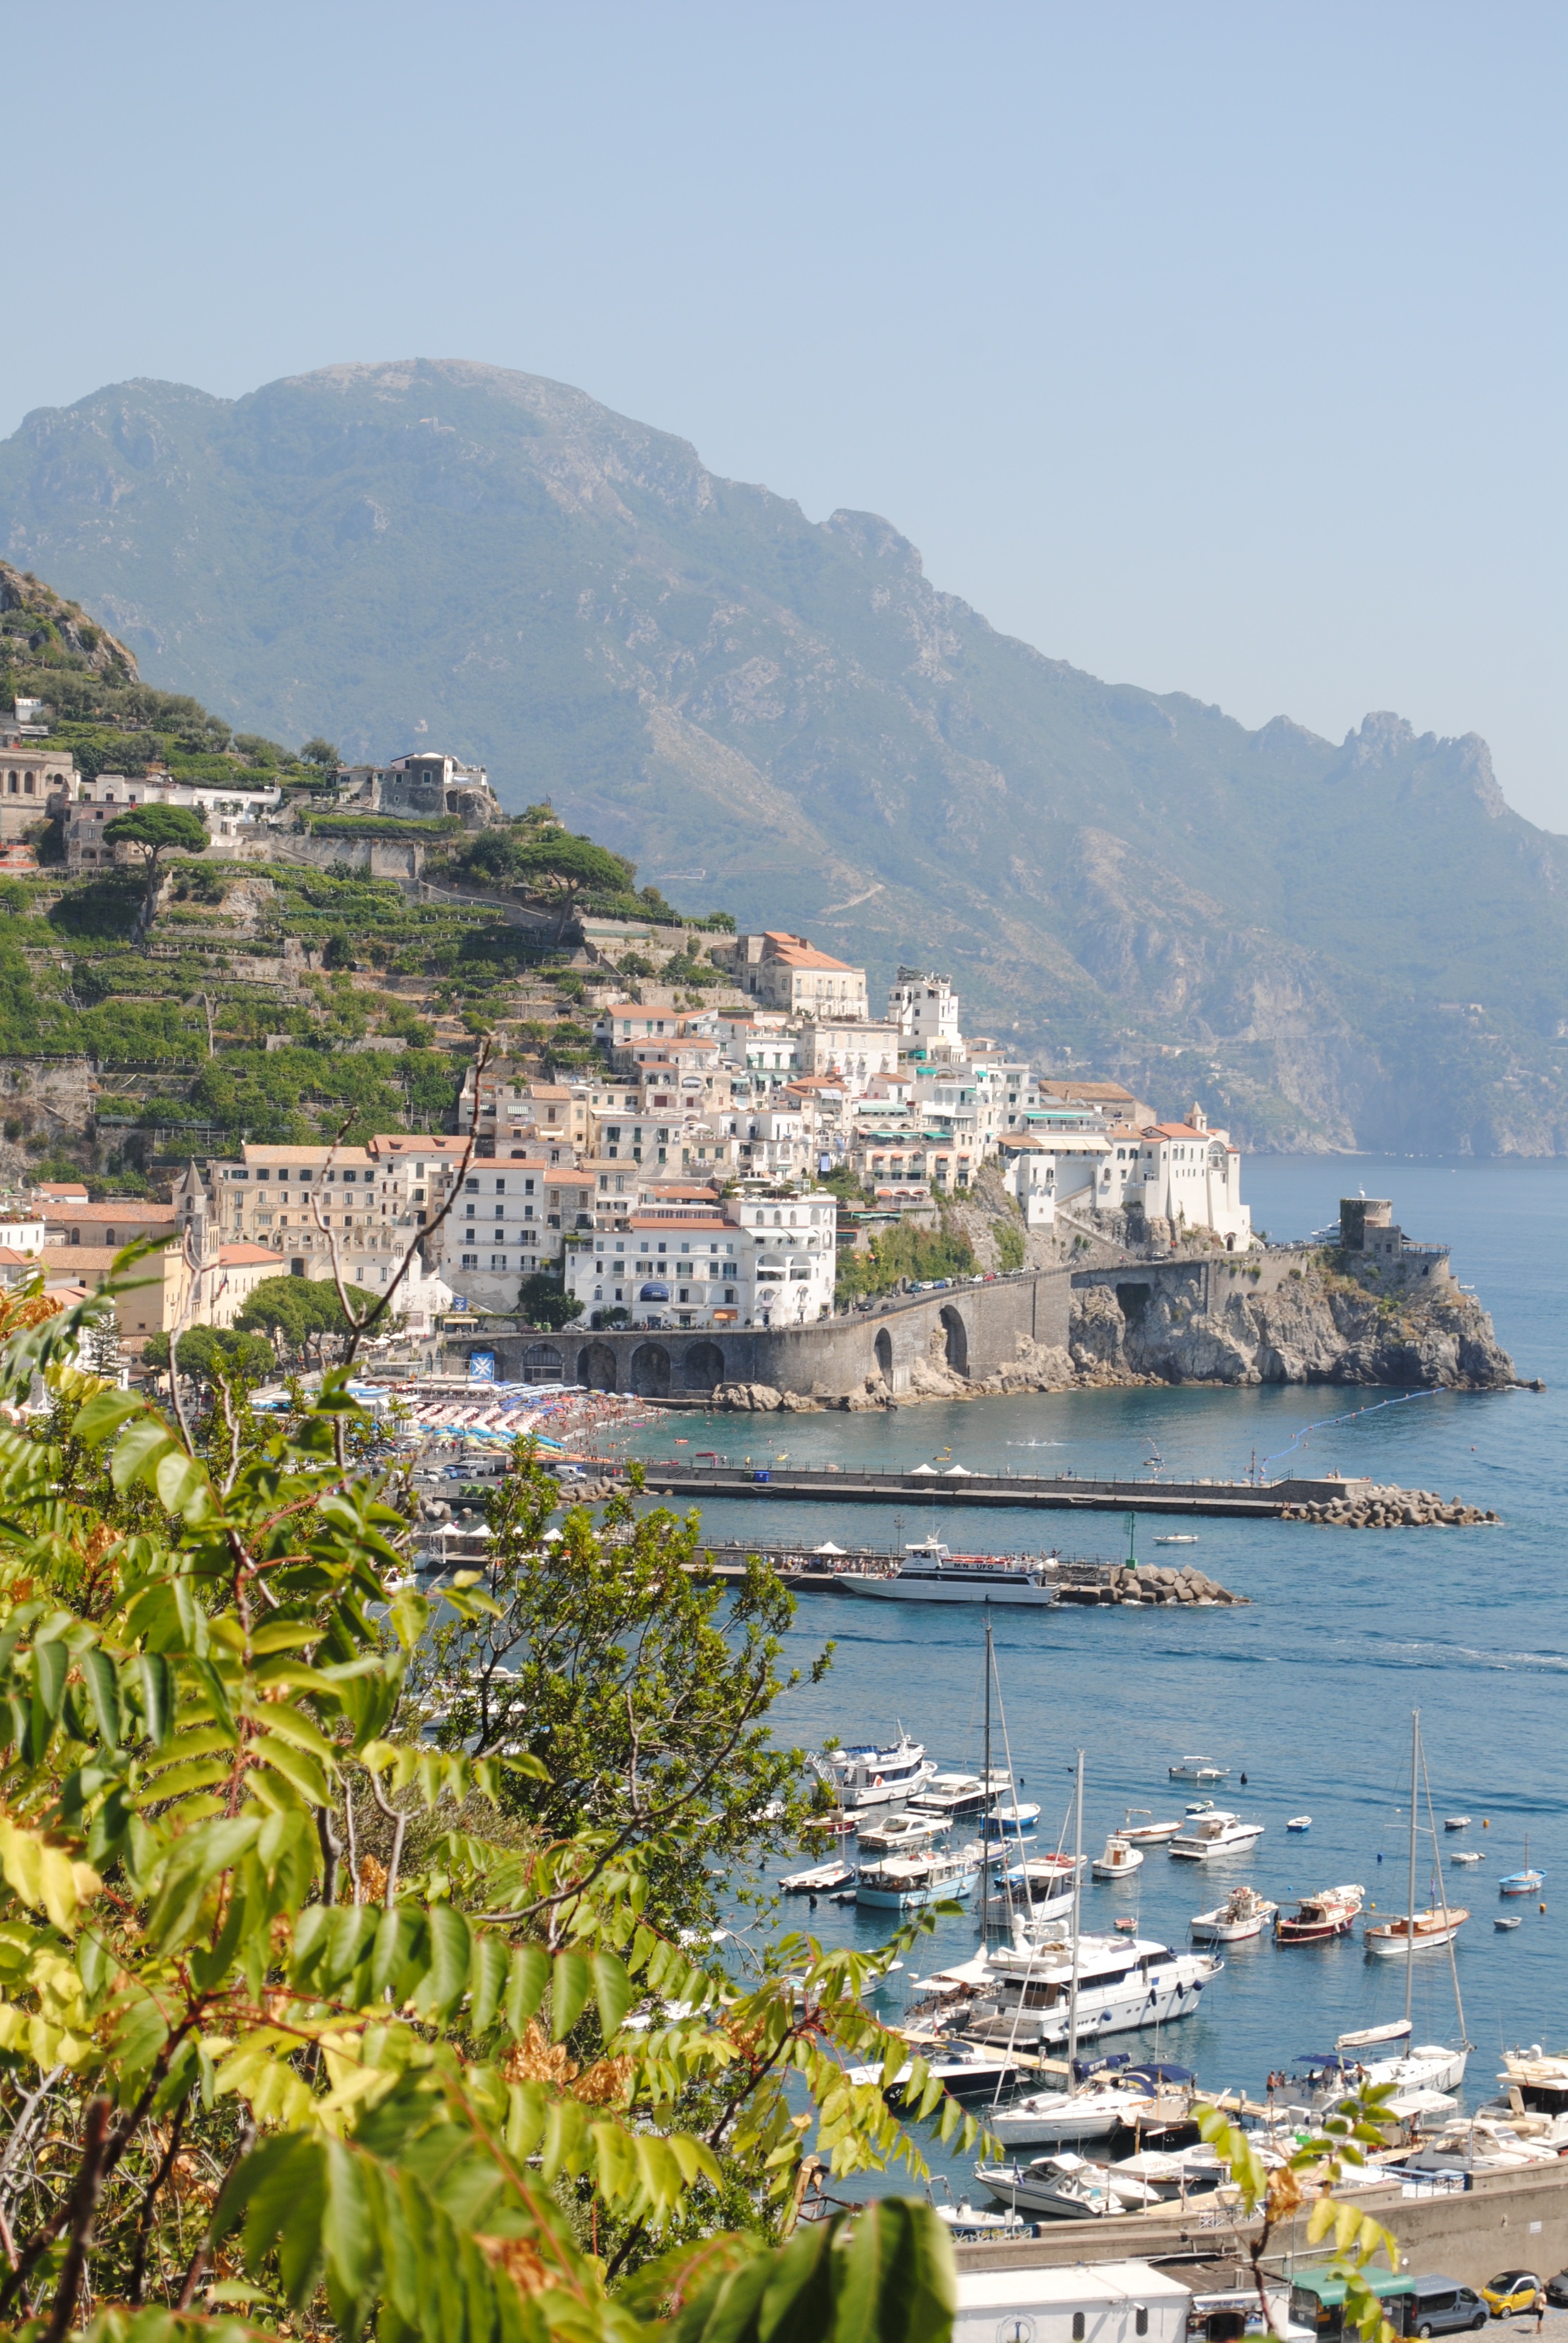
beach, landscape, sea, coast, water, nature, mountain, architecture, flower, town, view, panorama, summer, vacation, travel, coastline, village, seaside, europe, mediterranean, scenic, seascape, holiday, bay, italy, tourism, leisure, outdoors, famous, italian, cape, destination, touristic, amalfi, positano